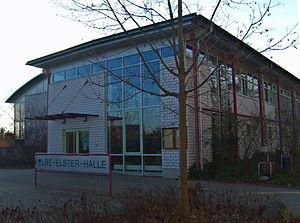
Elsterwerda est une ville du Brandebourg, en Allemagne, située dans l'arrondissement d'Elbe-Elster. Elle comptait environ 7 850 habitants en 2019. Elle s'étend sur une surface de 41 km². Elle se situe au Sud du parc naturel du Niederlausitzer Heidelandschaft, sa frontière Ouest est commune avec le Schraden, région basse de la vallée de l'Elster Noire.